Mr Dibs

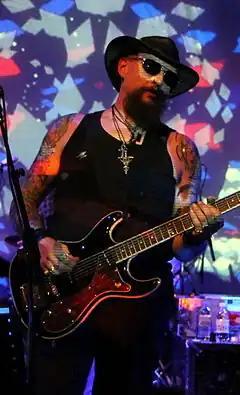
Mr Dibs playing with Hawkwind at Hawkeaster 2014

Subsequently, Dibs's role shifted to more of a frontman role at live shows, owing to Dave Brock's preference against taking centre stage, with him sharing lead vocals with Brock, as well as cello, bass, audio generator and baritone guitar. Since 2011 when Niall Hone went from guitar to bass guitar, Dibs became the constant live frontman/bassist. (Effectively, the band had two bassists at this point).. Dibs relinquished the bass completely in 2017 when Haz Wheaton joined the band to become the sole bass player, Niall Hone moved onto electronics/keys.